Julio Peralta

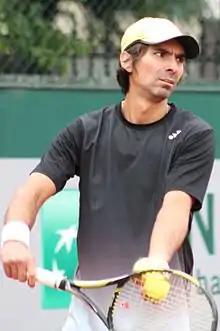
Peralta in 2016

Julio Leonardo Peralta Martínez (born 9 September 1981) is an inactive professional tennis player from Chile. Peralta has found success in the late stage of his career, reaching no. 29 in the ATP rankings in doubles. He captured six doubles titles at ATP World Tour and one singles challenger title. He went on hiatus from 2005 to 2007, from 2009 to 2011, from 2012 to 2014 and from 2018 to 2022.